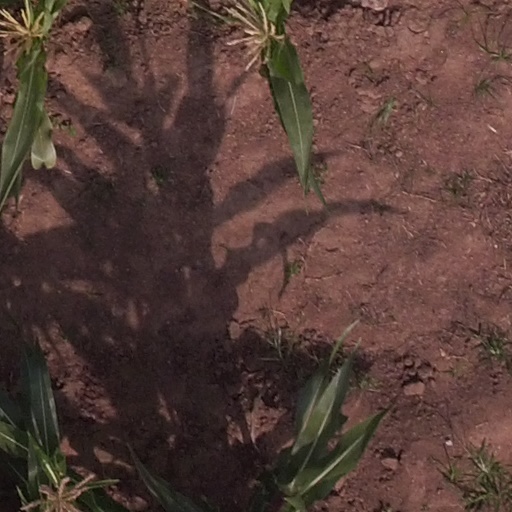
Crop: maize; corn